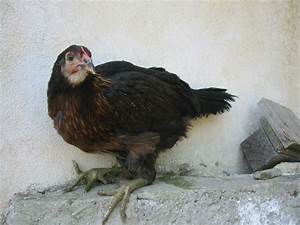
Label: gallina